Leïla Bekhti

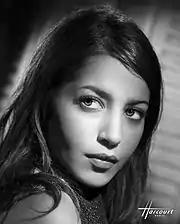
Leïla Bekhti in 2009.

In 2005, Bekhti's friends convinced her to go to the casting of "Sheitan", where she was selected for the role of Yasmin, a young "beurette". Released on 1 February 2006, "Sheitan" spent 13 weeks in cinemas, selling around 300,000 tickets.